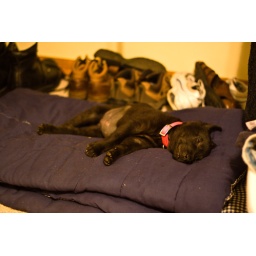
Scout passed out in her sleeping spot. She's a pretty good puppy so far.